Białowieża

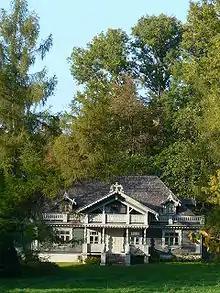
Hunting lodge, Białowieża's oldest surviving building

From 1538 the forest was protected by the laws of King Sigismund I the Old. However, until the times of John Casimir the forest was mostly unpopulated. Sporadic settlements were established in various places, but the manor in Białowieża was the only one to be permanent. In the late 17th century, several small villages were started for development of local iron ore deposits and tar production. The villages were populated with settlers from Mazovia and Podlachia and many of them still exist.